Clarissa Dickson Wright

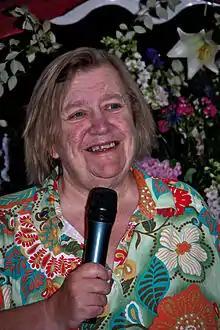
Dickson Wright at a fundraising dinner for the Countryside Alliance in 2011

Clarissa Theresa Philomena Aileen Mary Josephine Agnes Elsie Trilby Louise Esmerelda Johnston Dickson Wright (24 June 1947 – 15 March 2014) was an English celebrity cook, television personality, writer, businesswoman, and former barrister. She was best known as one of the "Two Fat Ladies", with Jennifer Paterson, in the television cooking programme from 1996 to 1999. She was an accredited cricket umpire and one of only two women to become a Guild Butcher.